George McFarlan House

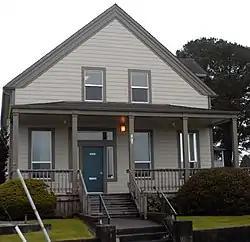
George McFarlan House

The George McFarlan House, built around 1857 at 1410 Second Street, is one of the oldest remaining houses in Eureka, California and is listed on the National Register of Historic Places.